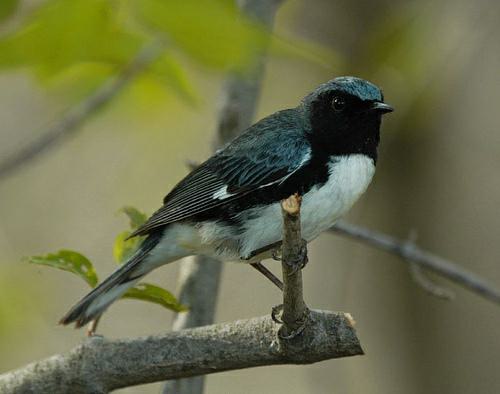
A photo of a black throated blue warbler